Transport in Johannesburg

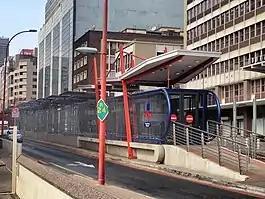
Rea Vaya station

Johannesburg is known in South Africa and Africa for having bumper-to-bumper traffic. Taking this into consideration, the city designed an affordable way to build an efficient system in 2010 to get people that are far away to the city center. This was done to avoid the notorious taxi industry, and the best option was a BRTS, the first in Africa, named the Rea Vaya which means "we are going". The project aims to make the entire city accessible to at least 80% of residents. At the time of writing the system is safe, cheap, and effective. The trunk and complementary routes run on their own lanes avoiding the infamous Joburg traffic jams and the feeder routes run on roads like normal buses.